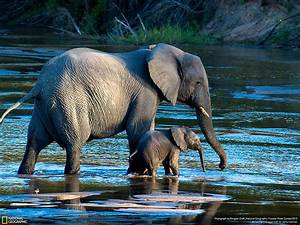
Label: elephant